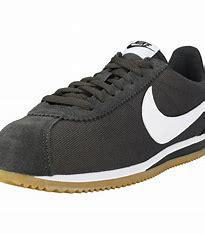
Brand: Nike
Model: Classic Cortez Nylon